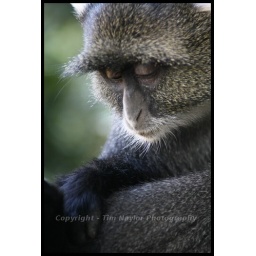
Vervet monkey asleep on our balcony in Mount Kenya